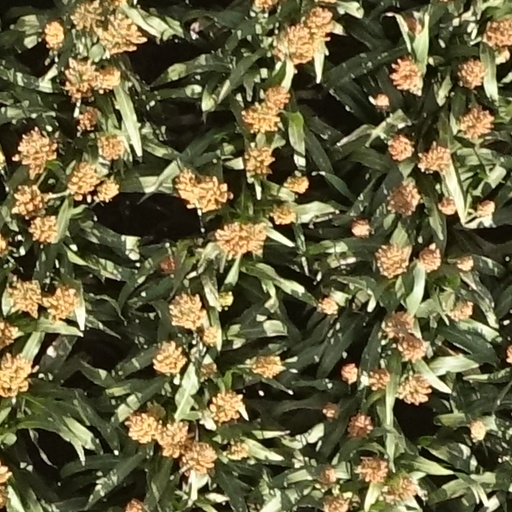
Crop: sorghum